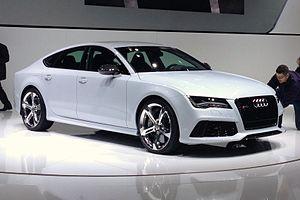
Elle se place en concurrence directe avec la BMW M6 Gran Coupé et la Mercedes-Benz CLS 63 AMG.